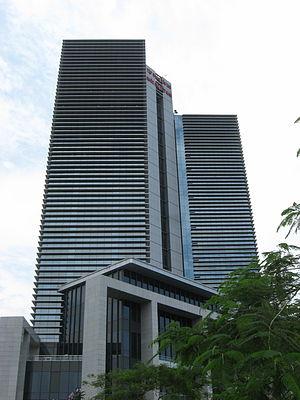
Le Vietnam National Oil and Gas Group est la compagnie pétrolière nationale du Viêt Nam.